Cessna T-37 Tweet

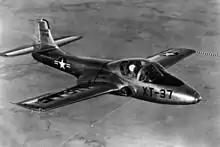
The XT-37, "circa" 1954

The XT-37 was an all-metal aircraft with a semi-monocoque fuselage. It was an aerodynamically clean aircraft, so much so that a speedbrake was fitted behind the nosewheel doors that would be deployed to increase drag when the aircraft was landing as well as in other phases of flight. Since the relatively short landing gear placed the engine's air intakes close to the ground, screens pivoted over the intakes from underneath when the landing gear was extended to prevent foreign object damage. The wide track and a steerable nosewheel enabled it to be relatively easy to handle on the ground while the short landing gear avoided the need for access ladders and service stands. For simplicity of maintenance, the fuselage featured in excess of 100 access panels and doors; an experienced ground crew could change an engine in about half an hour.